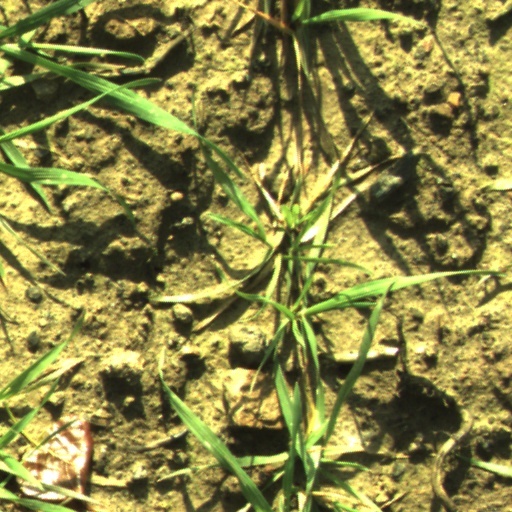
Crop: wheat